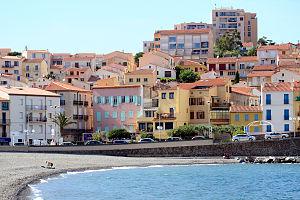
Banyuls-sur-Mer, plage (anse du Fontaulé)